HTC Touch

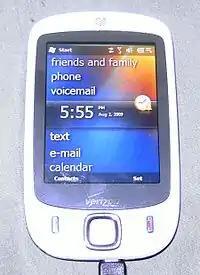
A Verizon Vogue running WM 6.5

The CDMA version of the Touch, known as the "HTC Vogue" or the "HTC P3050", has double the RAM and ROM of the original Touch, a faster 400 MHz processor (QualComm MSM7500), and a faster over the air data capability, but no Wi-Fi. This is sold under the name Okta Touch by Telecom in New Zealand. Also sold as the "HTC Touch" through Sprint Nextel and Alltel and as the "XV6900" through Verizon Wireless in the United States; as the "HTC Touch" by Bell Mobility and Telus Mobility in Canada; and through Raya and i2 Mobile in Egypt.